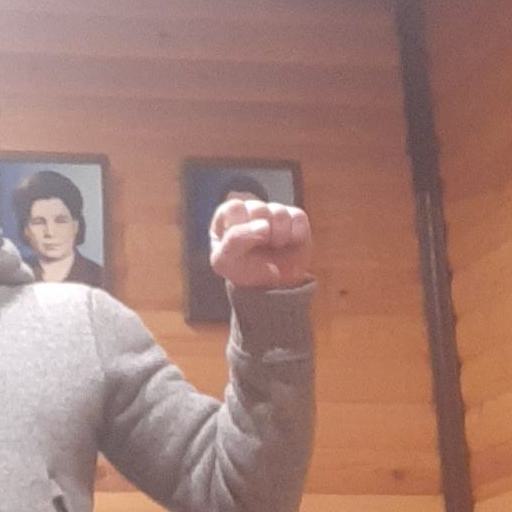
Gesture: fist